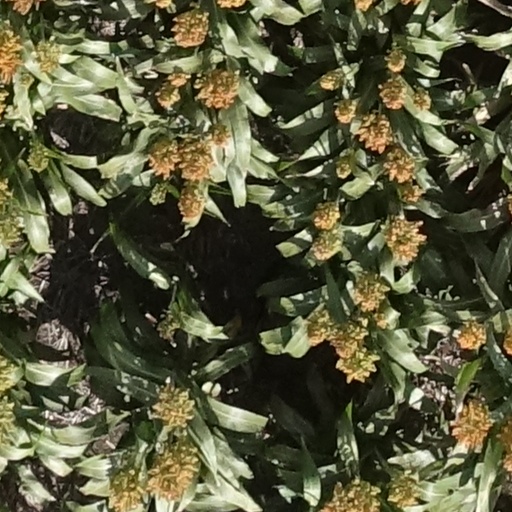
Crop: sorghum